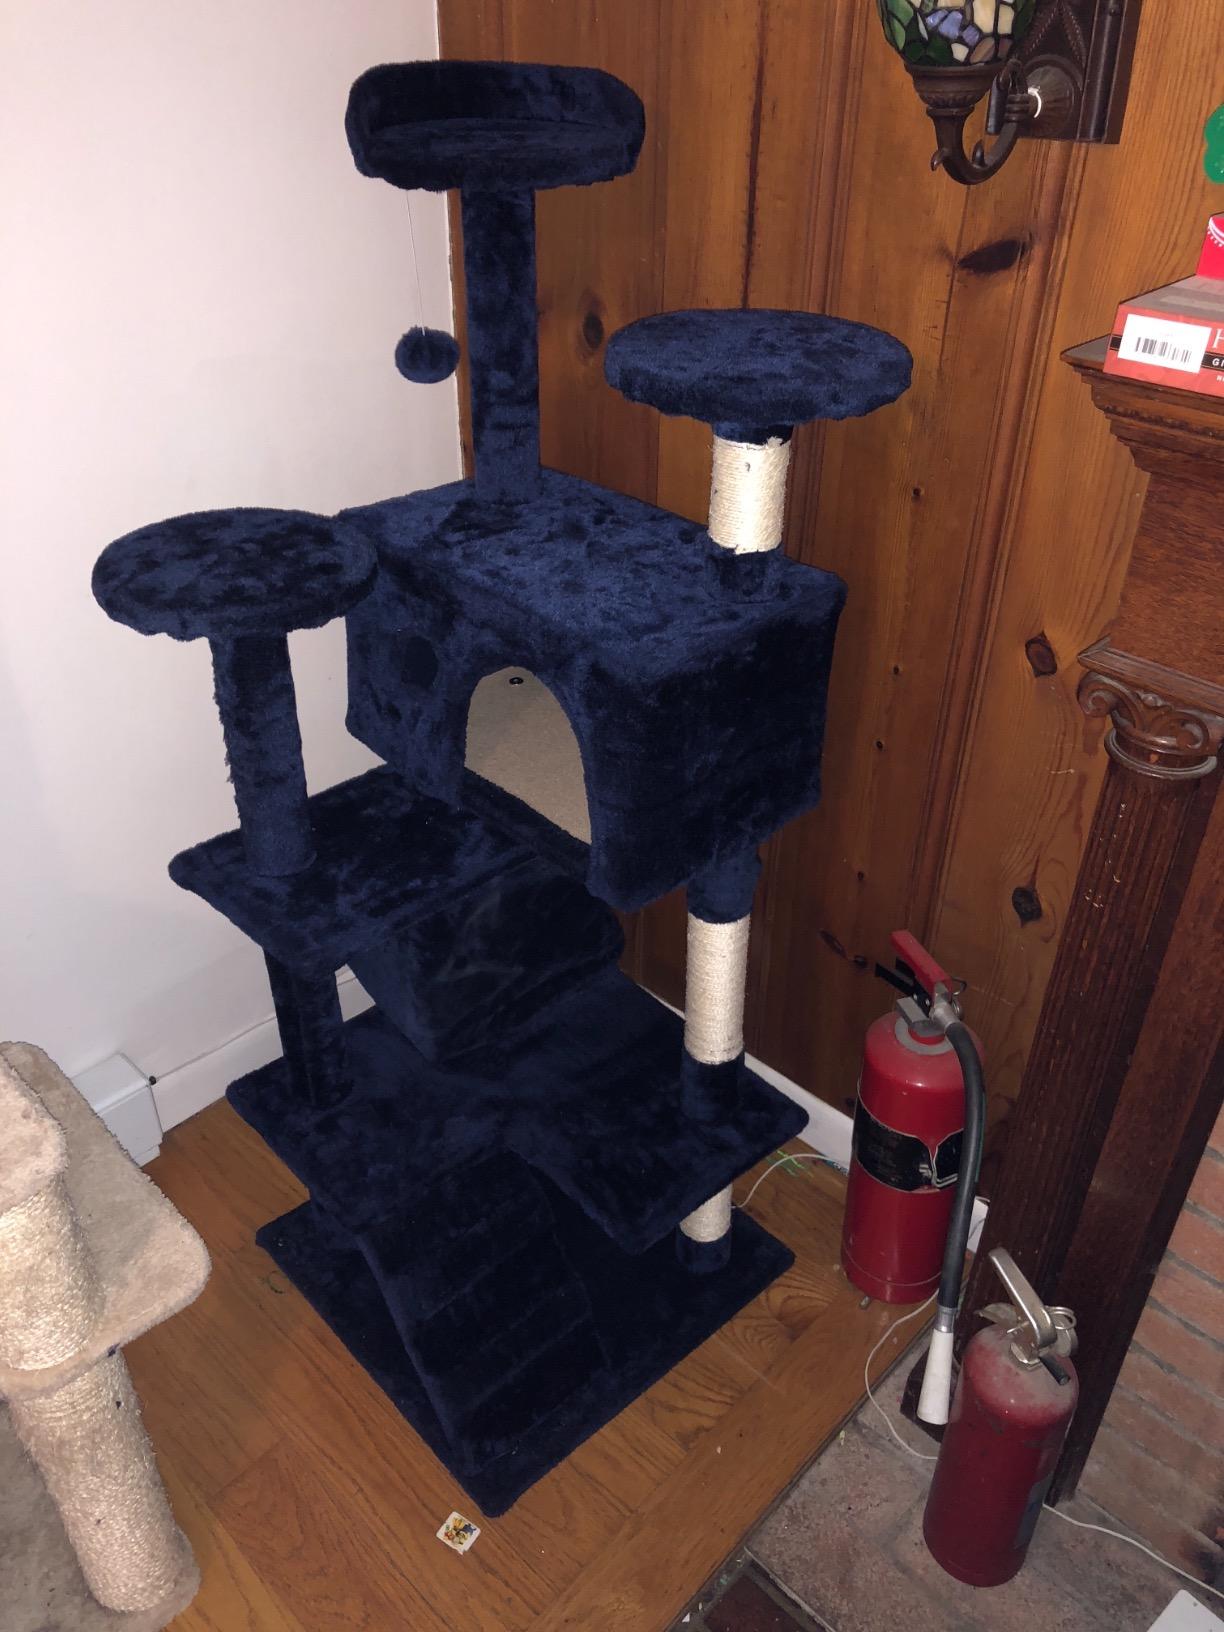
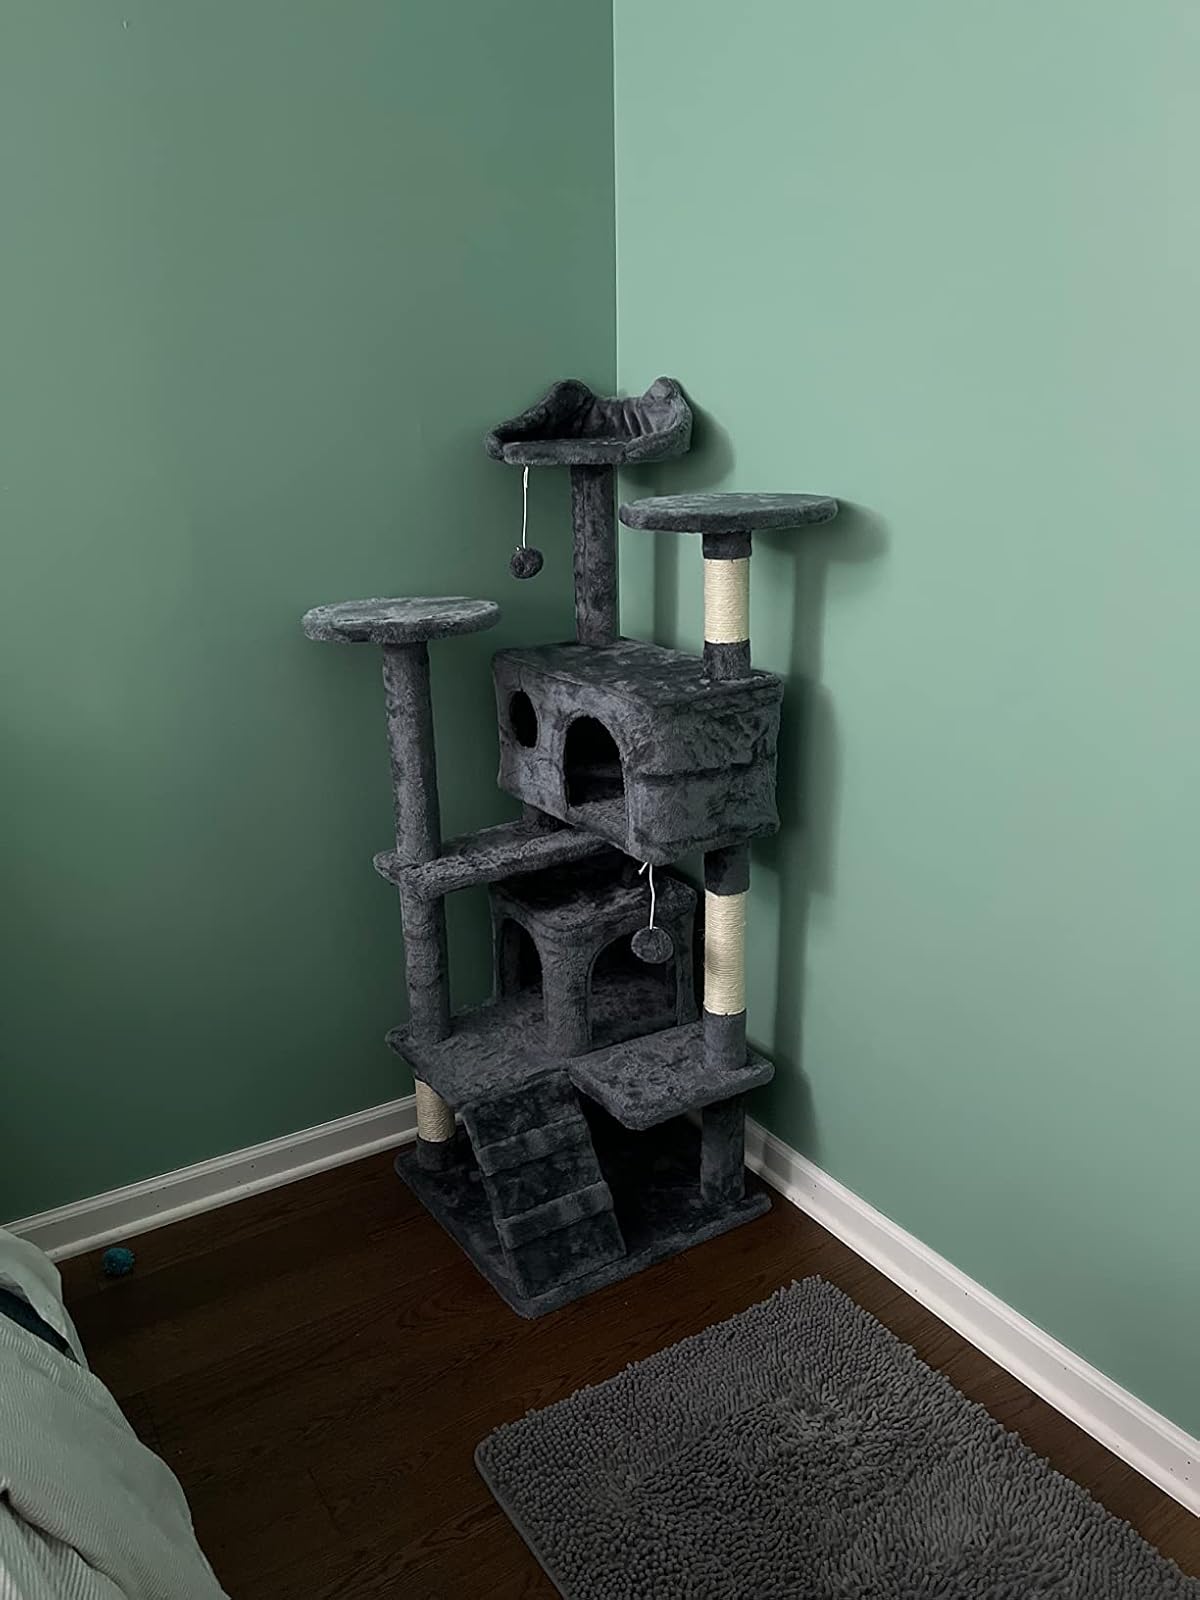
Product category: items_cat tree
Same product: no